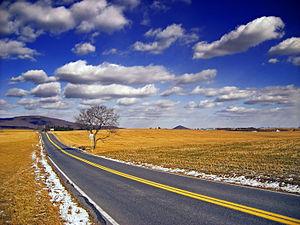
Greenwich Township est un township, situé dans le comté de Berks, en Pennsylvanie, aux États-Unis. En 2010, il comptait une population de 3 725 habitants.